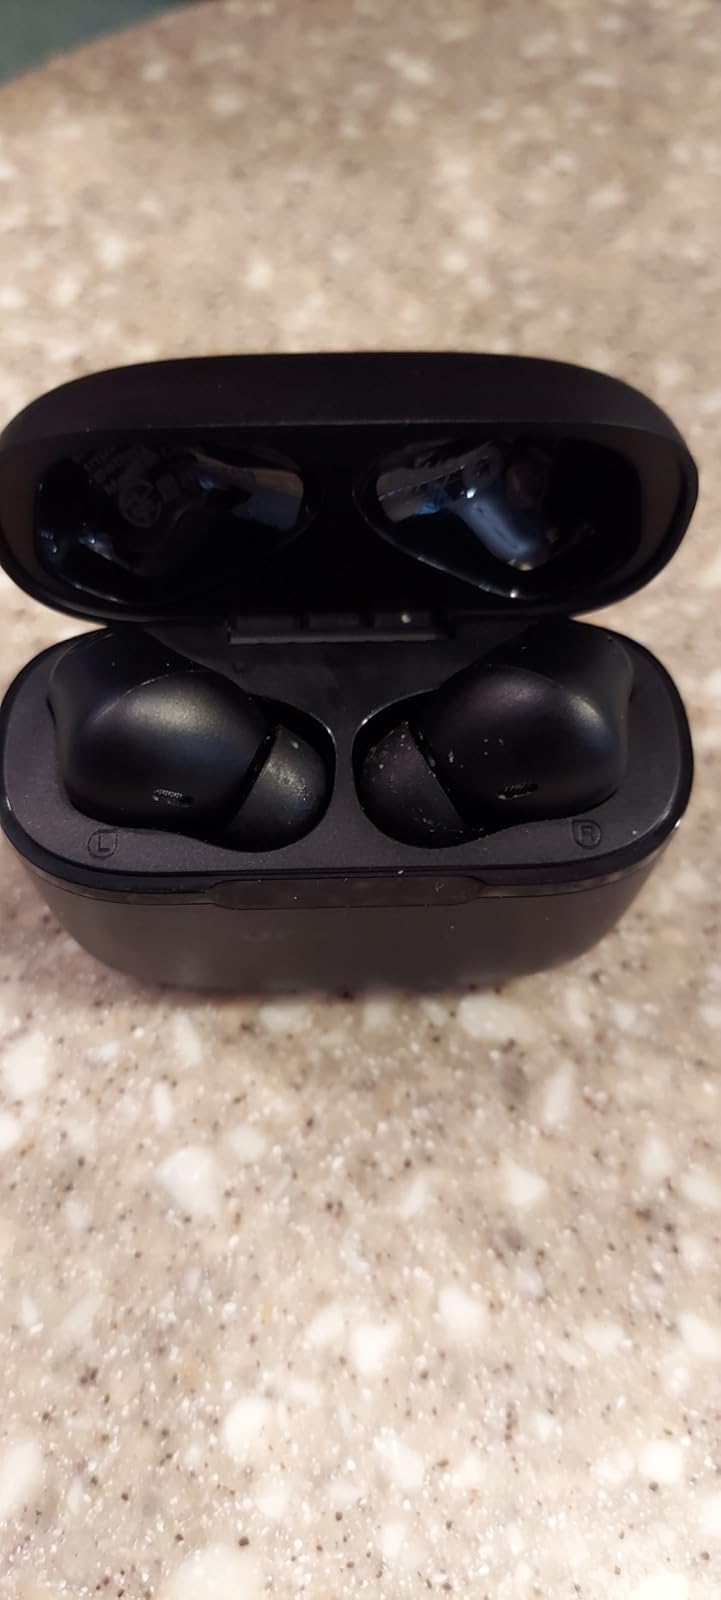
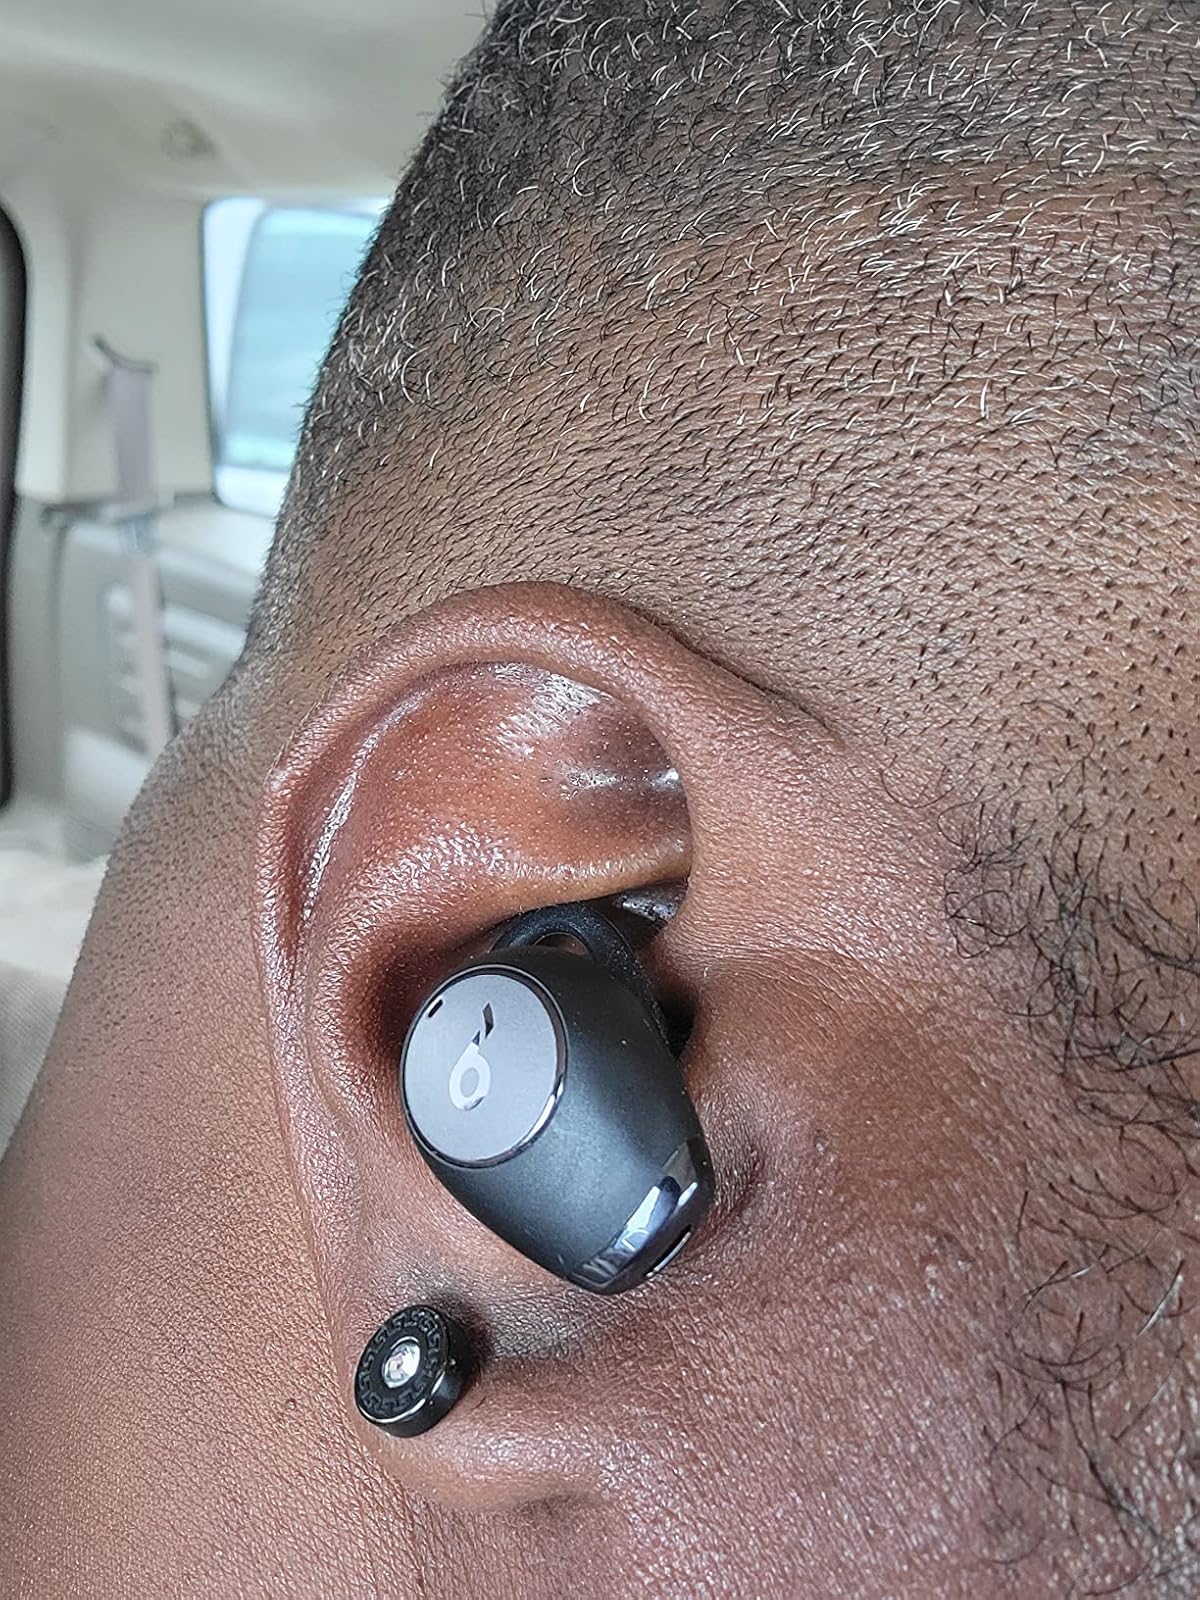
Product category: earbuds
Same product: no